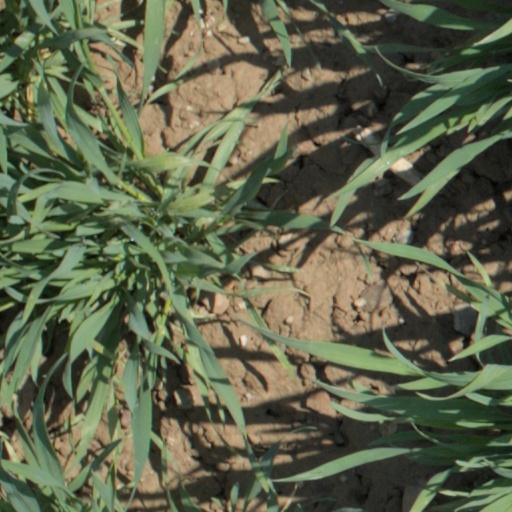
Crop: wheat